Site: brandenburg
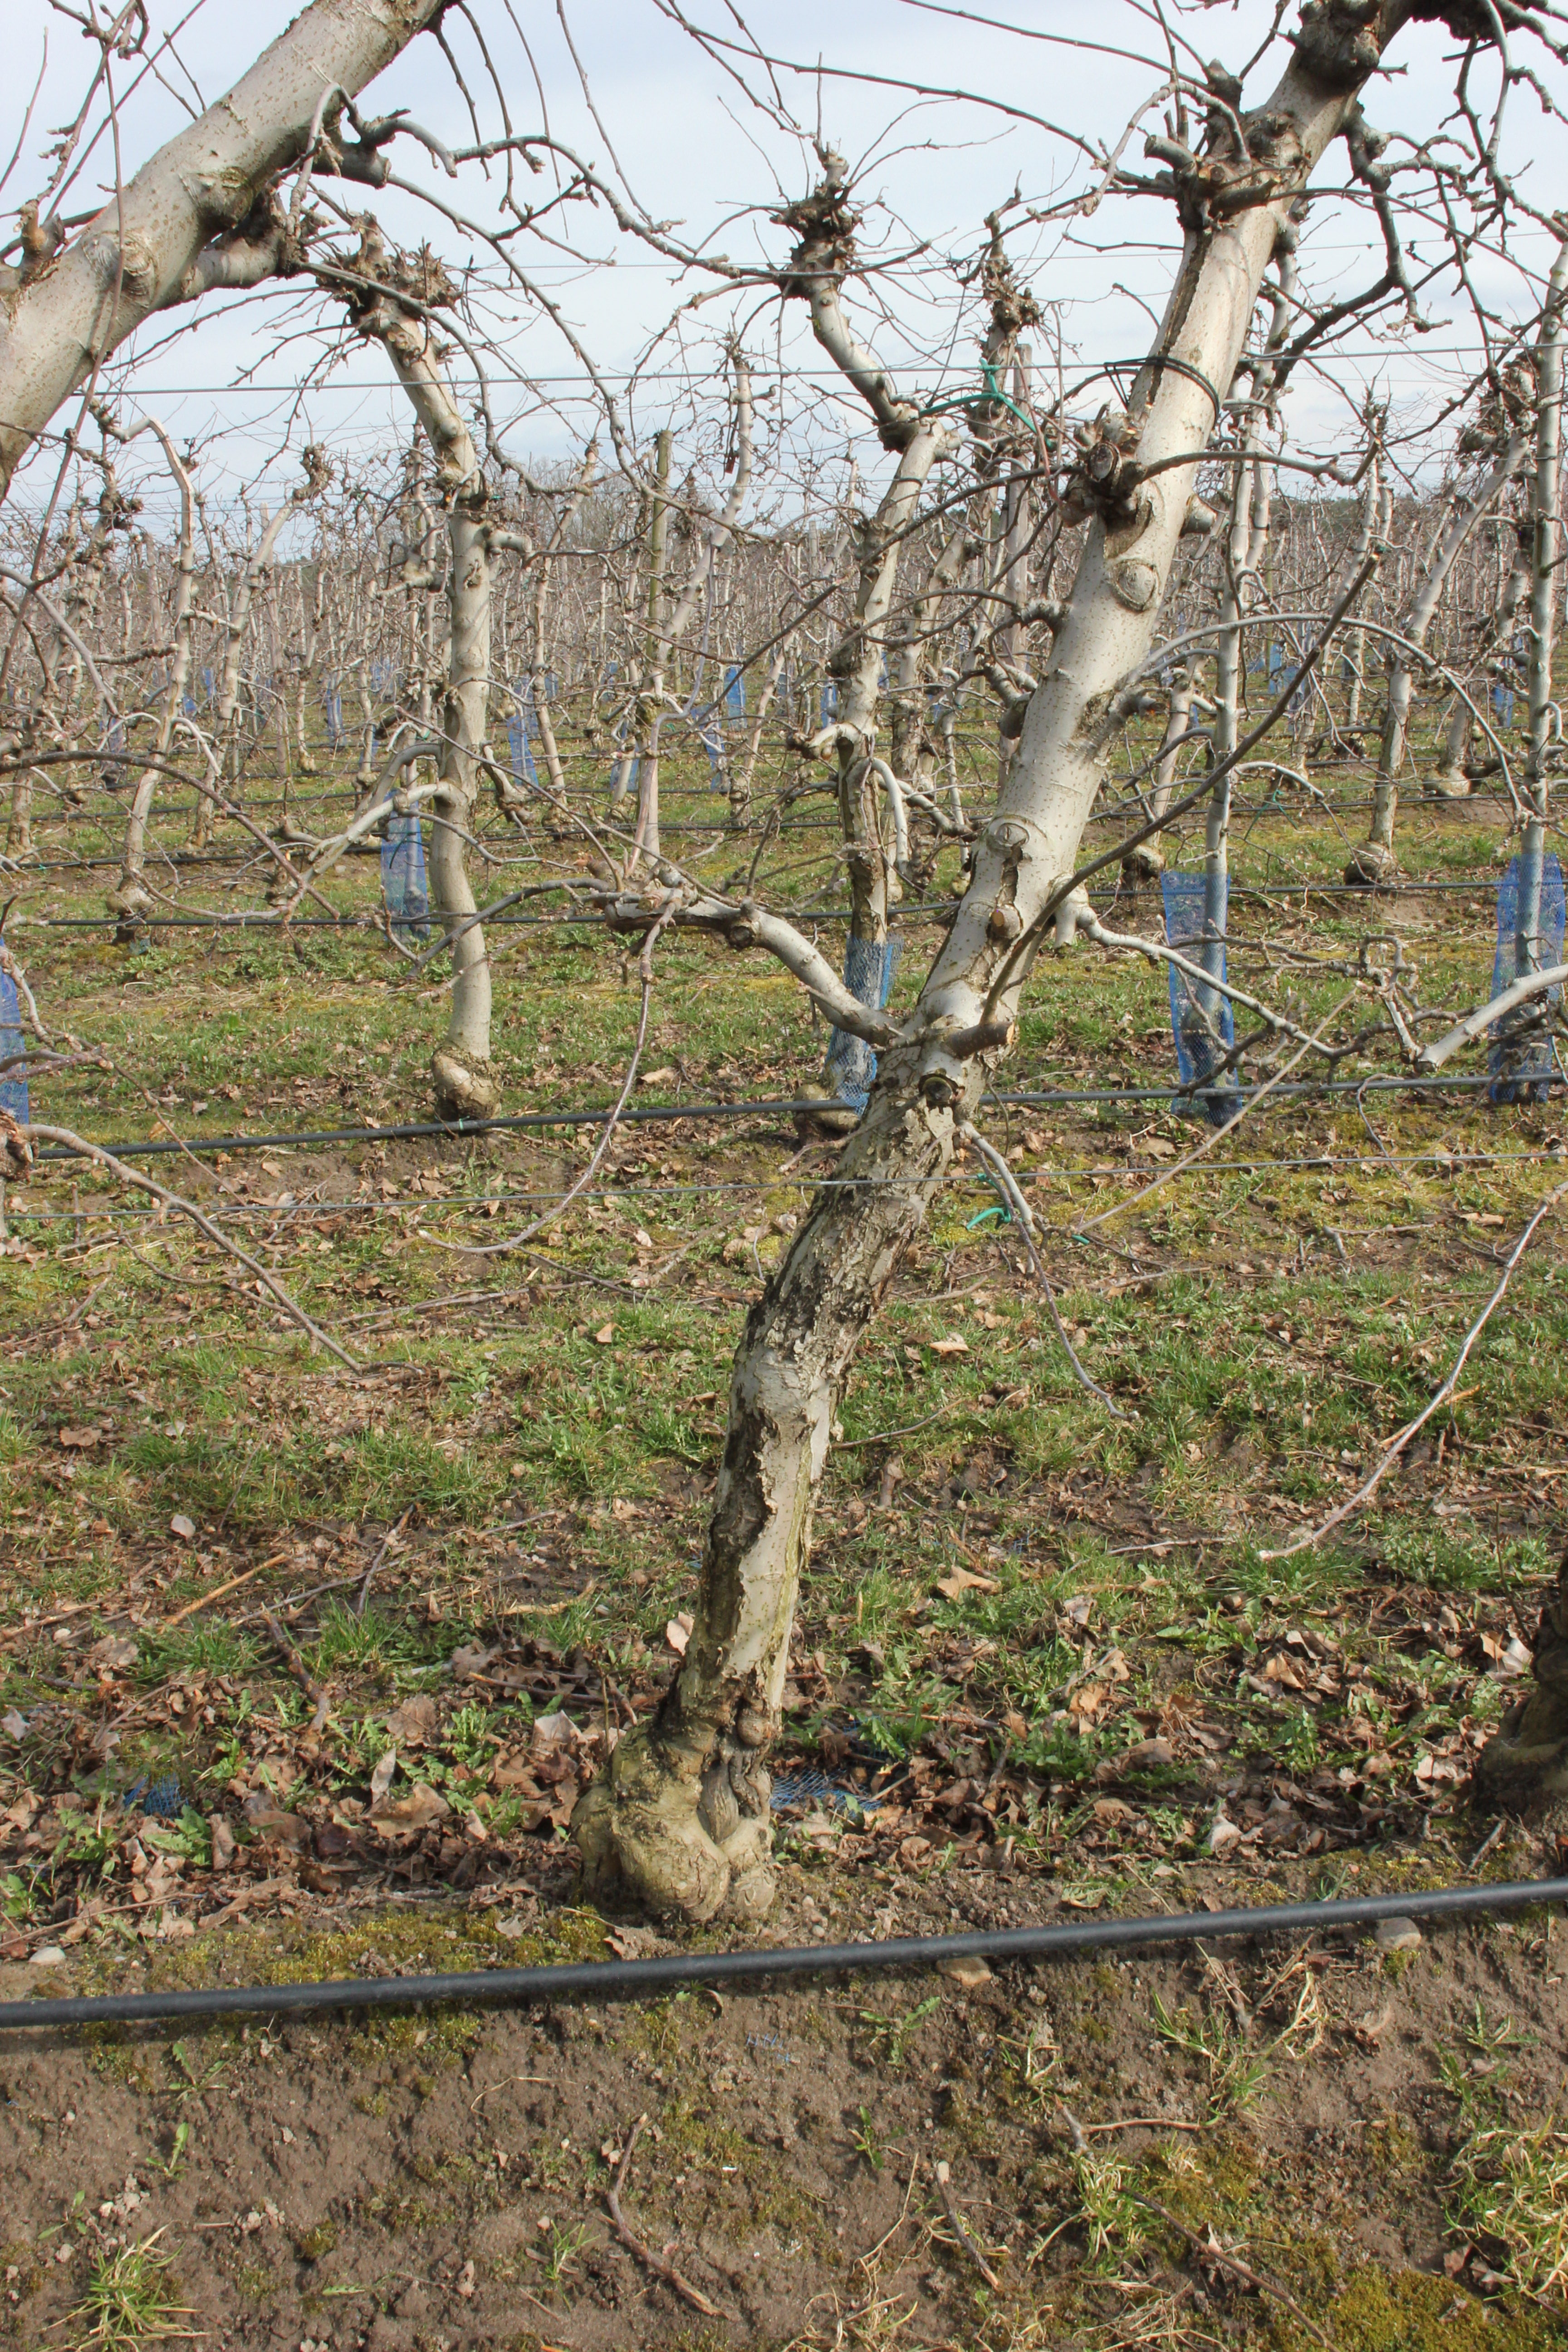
Growth stage (BBCH 01): Bud development